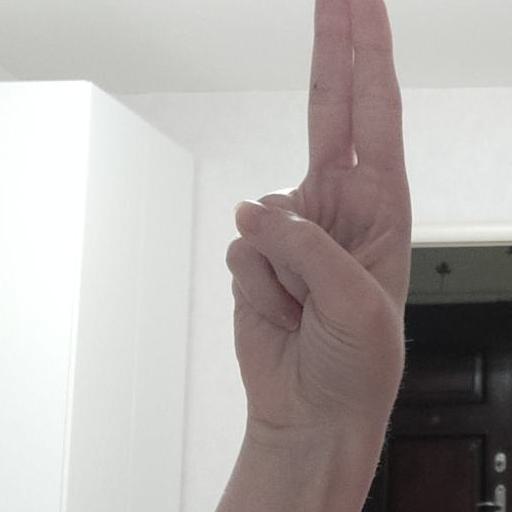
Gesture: two_up